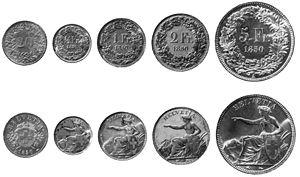
Les pièces de monnaie de la Confédération suisse sont des pièces de monnaie en circulation et ayant cours légal en Suisse depuis 1850, et au Liechtenstein dès 1924 sont libellées en francs suisses et en centimes.